Choctawhatchee Bay

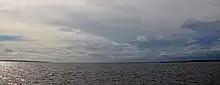
Looking westward onto Choctawhatchee Bay

The bay was charted by Spanish, French, and English expeditions, The bay appears on some charts as "St. Rose's Bay".